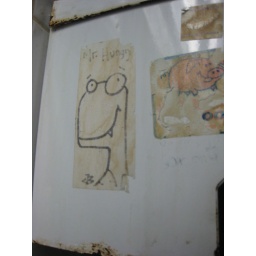
On the paper towel thing in the bathroom